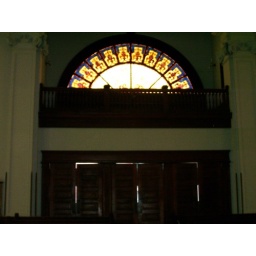
window above front door of Bnai Israel